Great Britain in the Seven Years' War

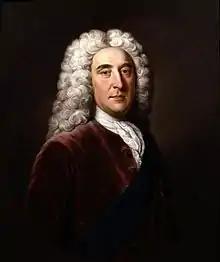
The Thomas Pelham-Holles, 1st Duke of Newcastle succeeded his younger brother as Prime Minister in 1754 and managed domestic affairs for much of the Seven Years' War.

The last major conflict in Europe, the War of the Austrian Succession, had ended in 1748 with the Treaty of Aix-la-Chapelle after a bloody war had left large parts of Central Europe devastated. The peace terms were unpopular with many, however, as they largely retained the status quo, which led the people of states such as France, Britain and Austria to believe that they had not made sufficient gains for their efforts in the war. By the early 1750s, many saw another major war as imminent, and Austria was preparing its forces for an attempt to retake Silesia from Prussia.